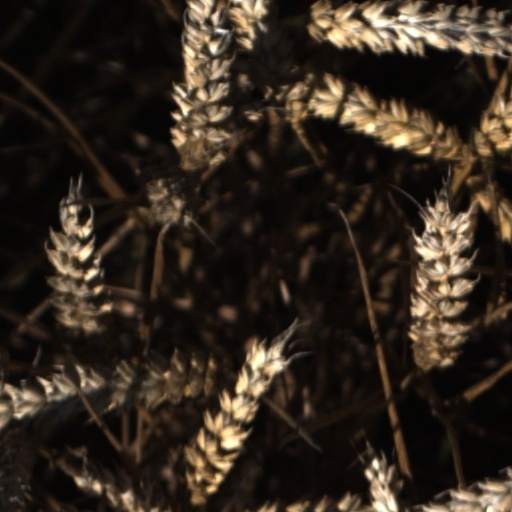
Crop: wheat